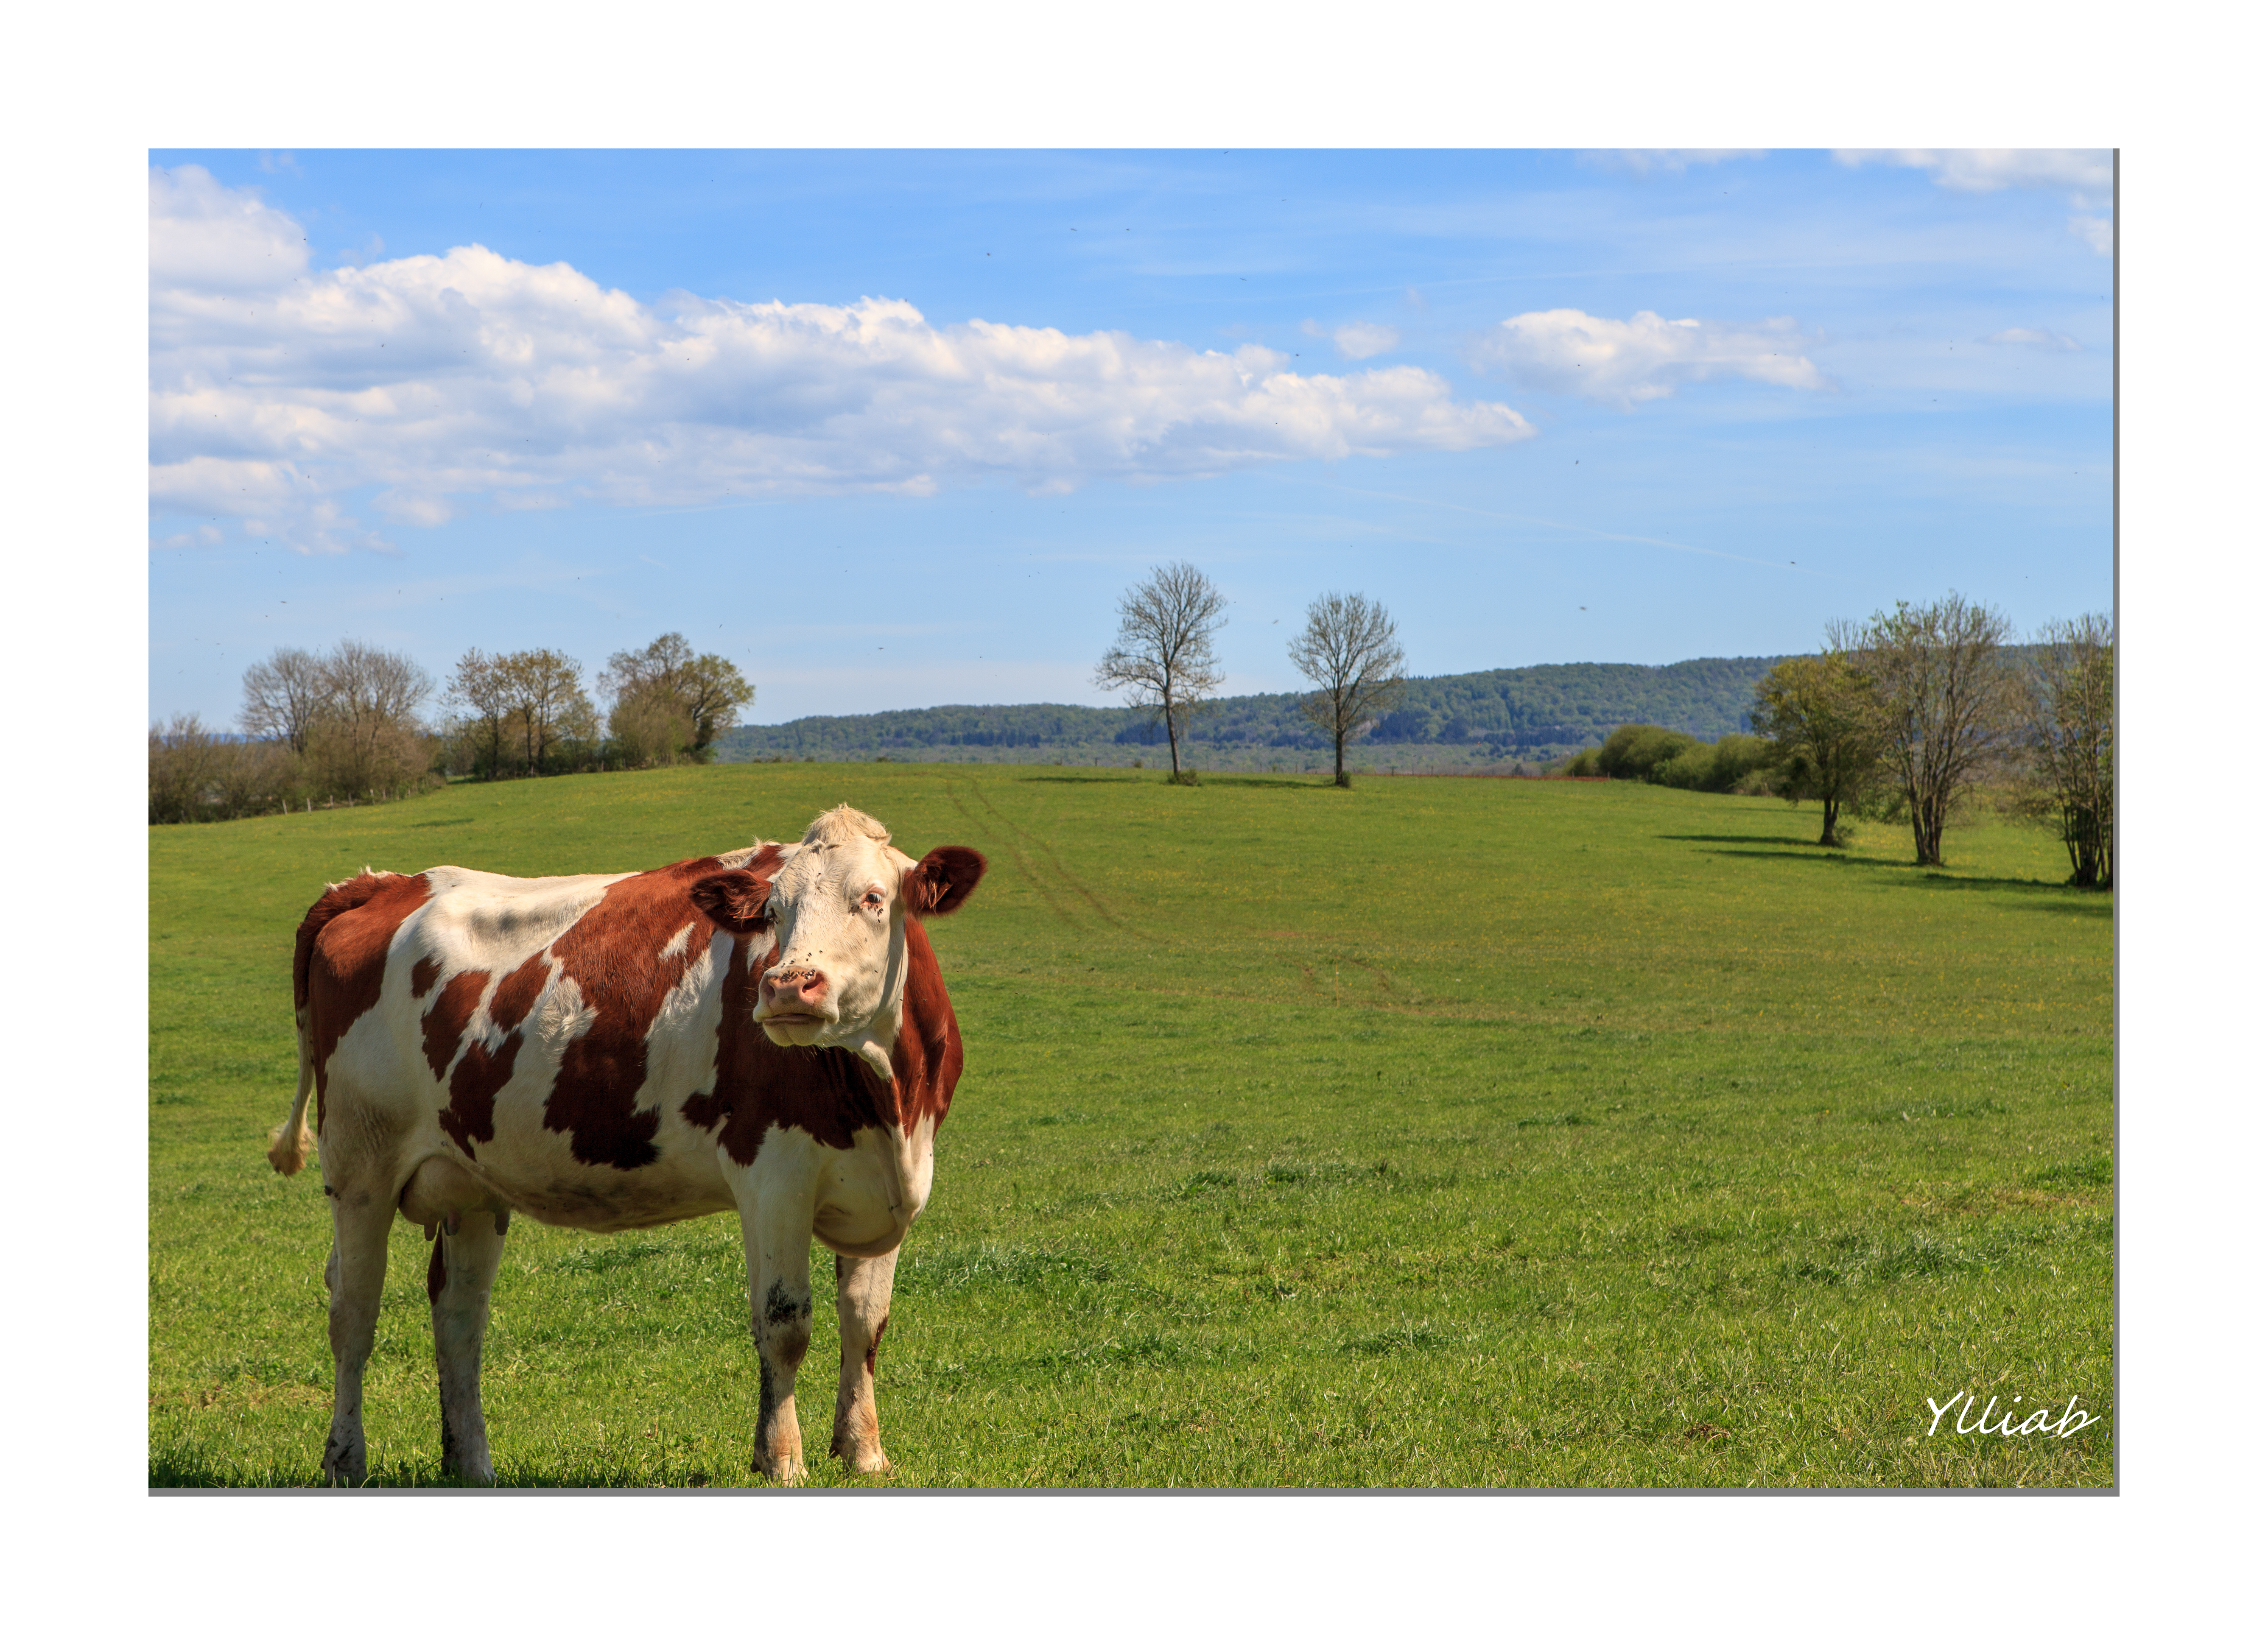
grass, field, farm, meadow, prairie, france, cow, herd, pasture, grazing, ranch, plain, paysage, grassland, mare, habitat, vache, ecosystem, jura, ylliab, ylliabphoto, comte, steppe, natural environment, cattle like mammal, mustang horse